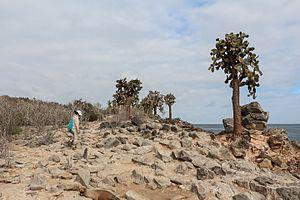
Paysage de l'île Santa Fé, Parc national des Galápagos, Équateur